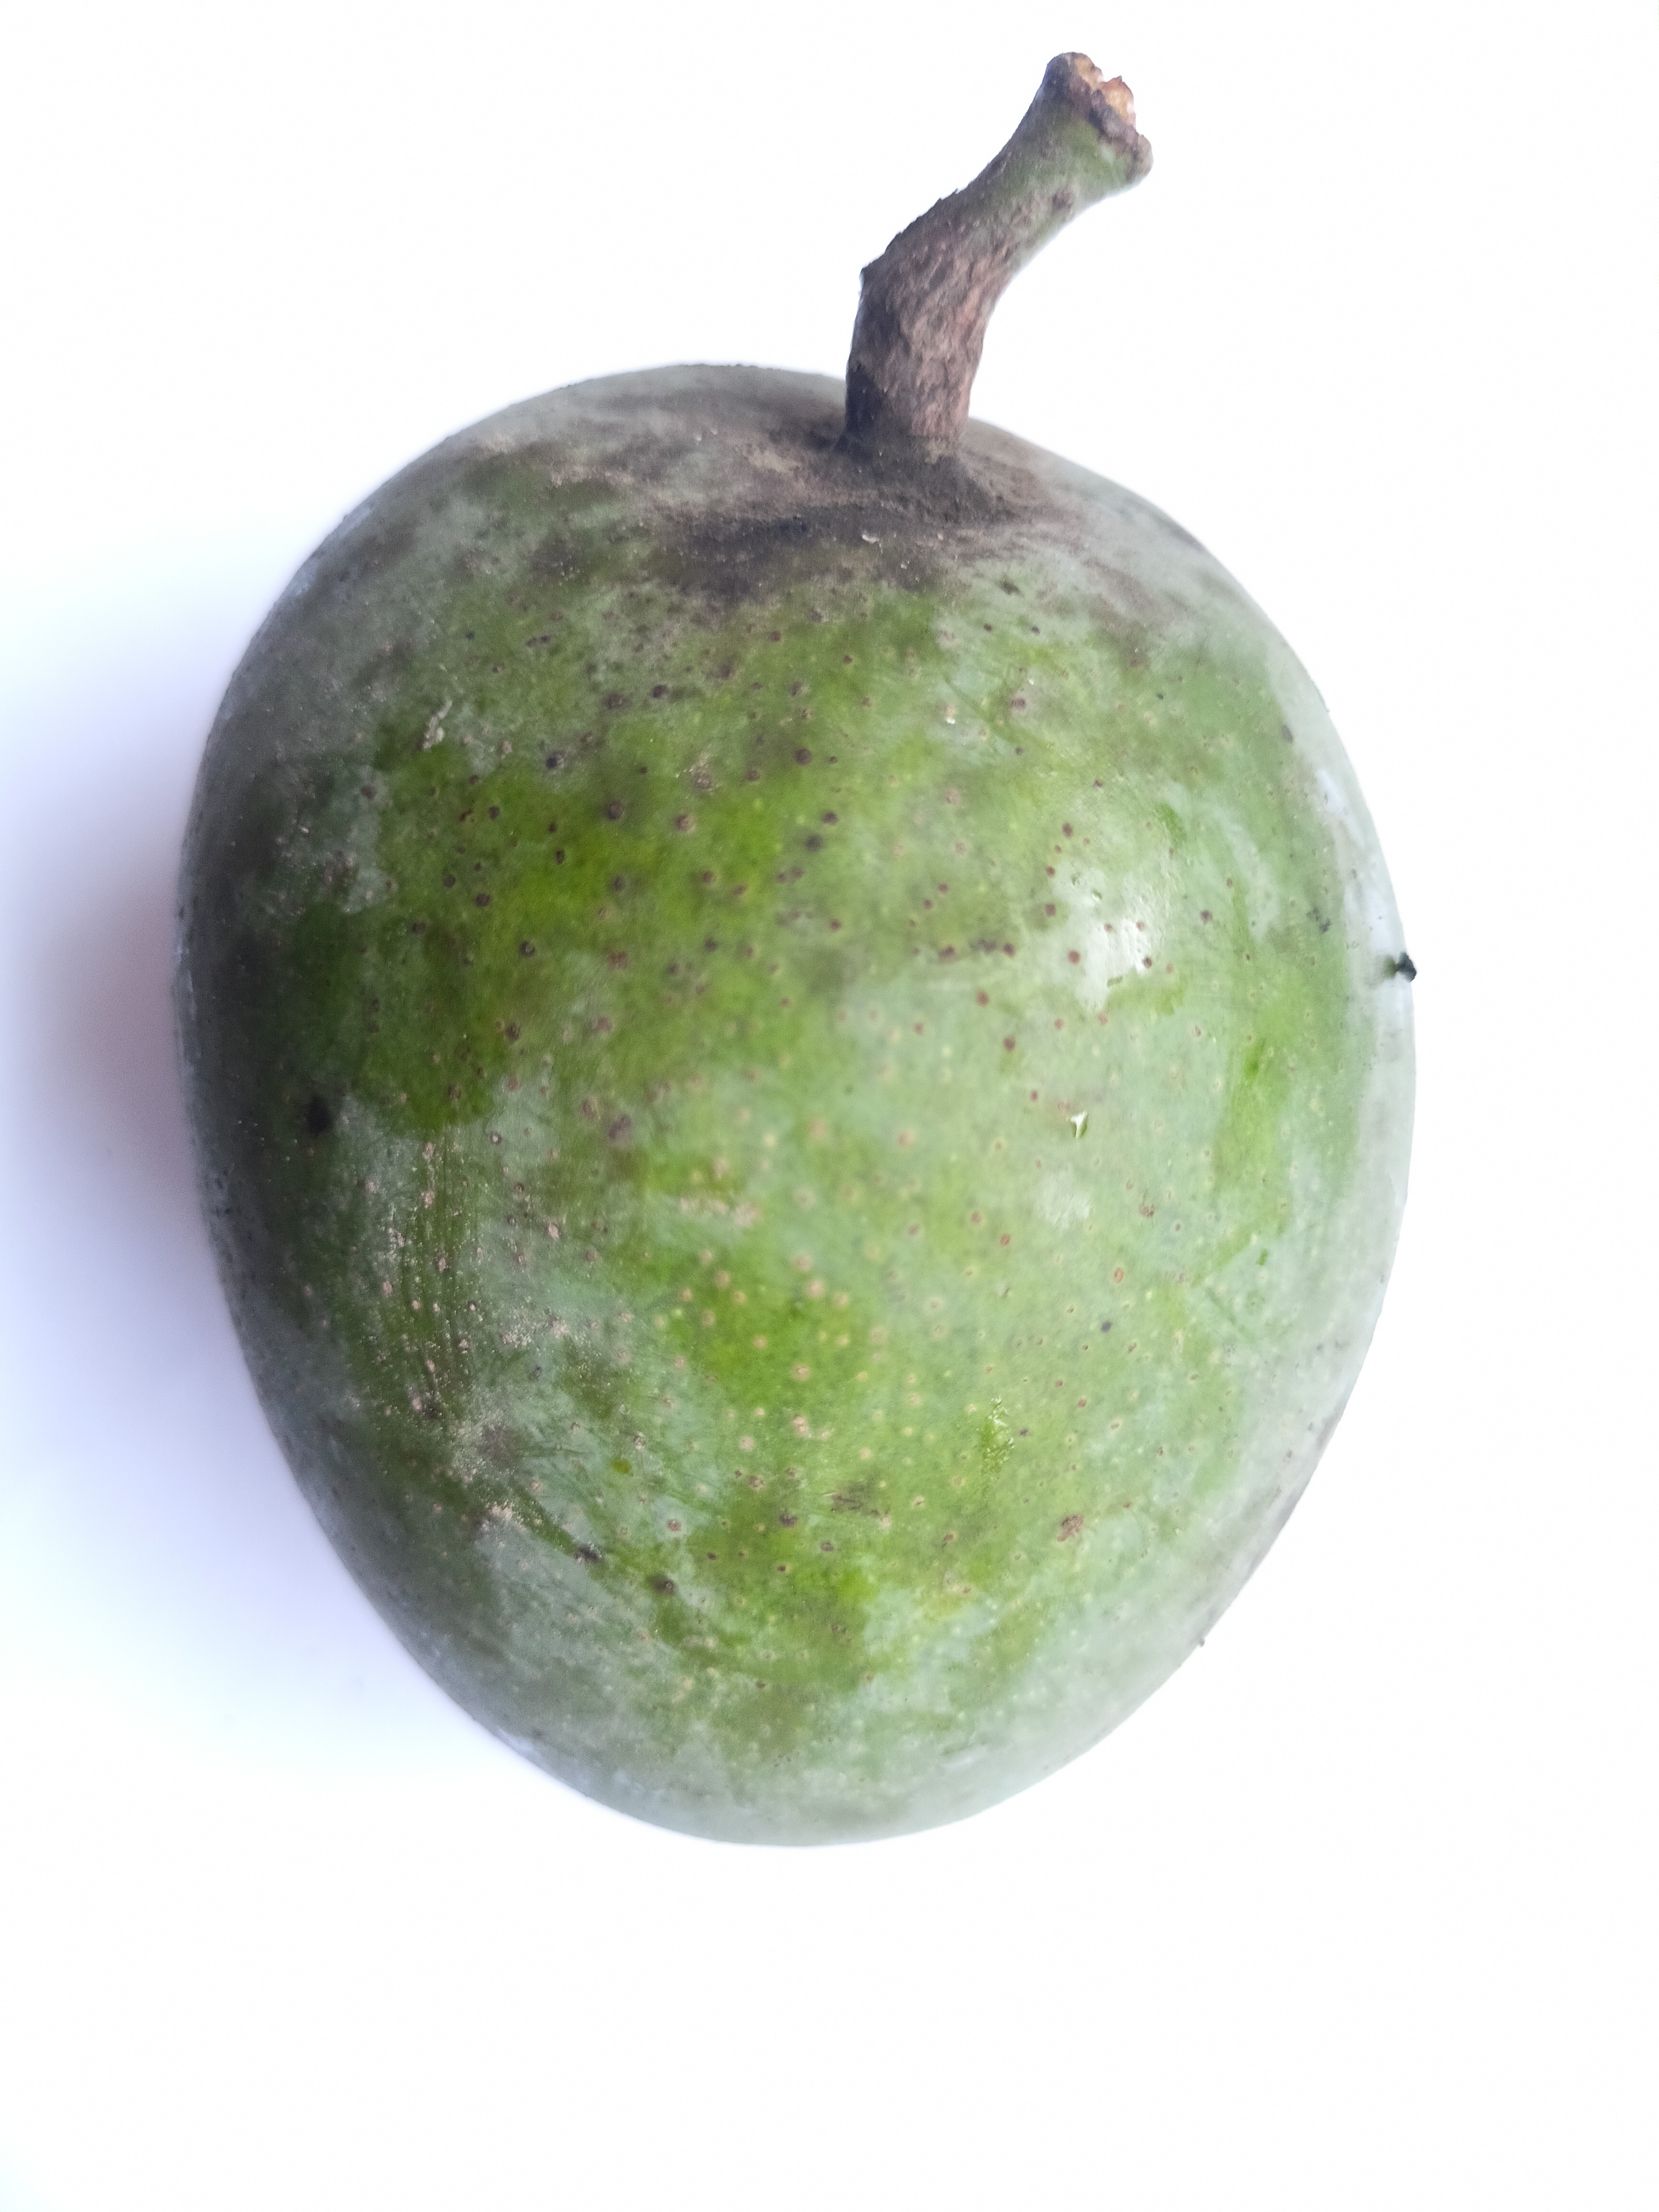
Mango variety: Khrishapat